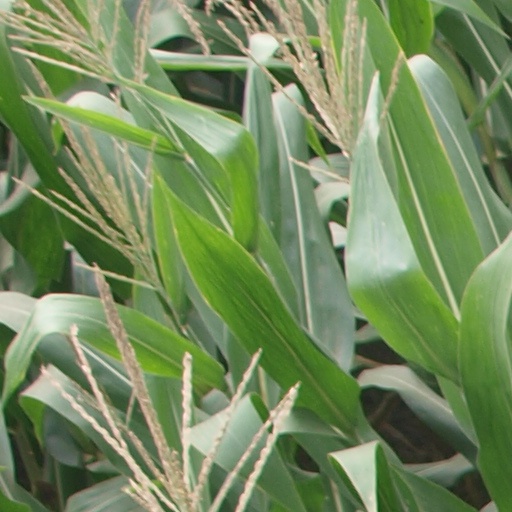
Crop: maize; corn